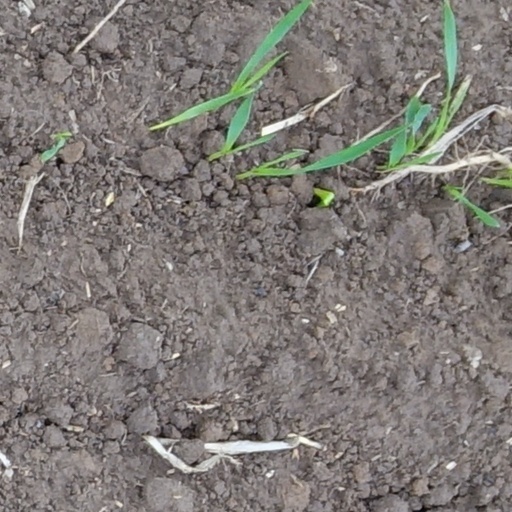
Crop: wheat